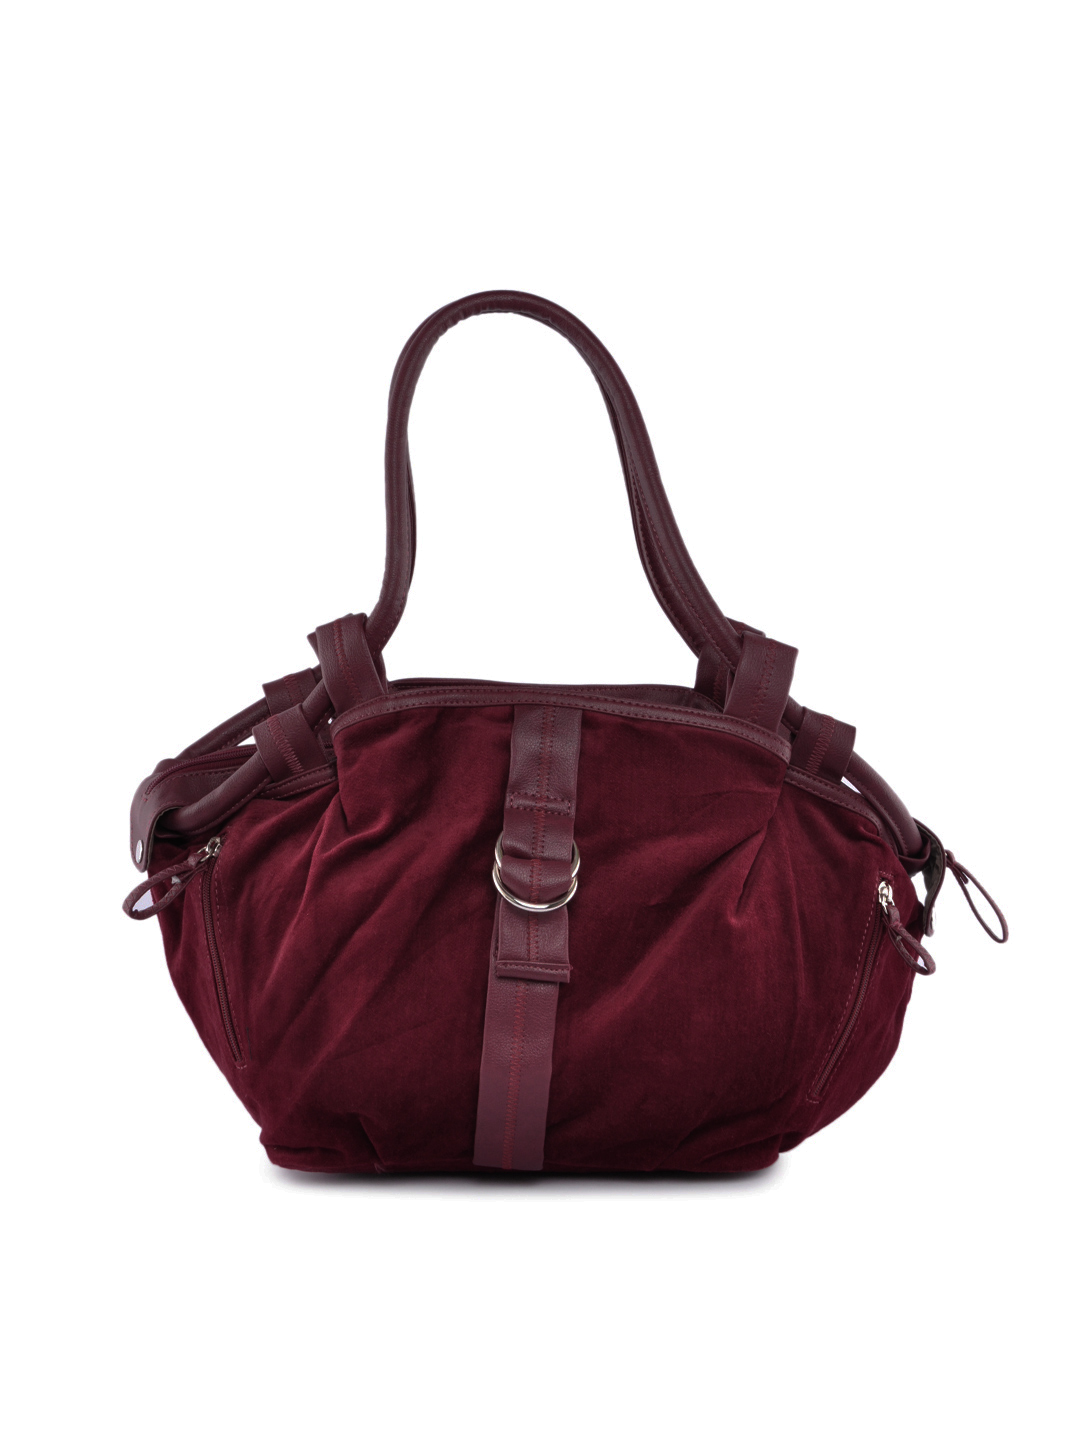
Baggit Women Hoor Red Handbag
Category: Accessories / Bags / Handbags
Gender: Women
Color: Red
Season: Winter 2015
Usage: Casual